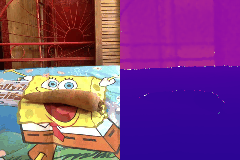
Label: carrot